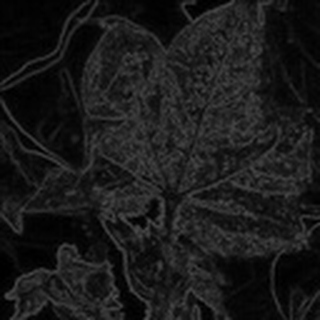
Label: cotton_aphids